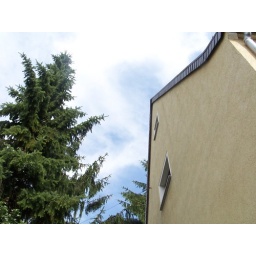
the house I live in, my little bed room window from below